Líber Arce

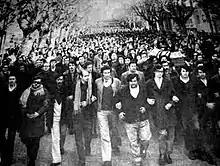
March to the atrium of the University of the Republic, for the viewing of Líber Arce

A viewing was held for Líber Arce in the atrium of the University of the Republic. A crowd accompanied his body to the Cementerio del Buceo, transforming the event into a popular demonstration against government policy. It is estimated that more than a quarter of a million people attended the funeral. Many shops closed in mourning and buses from the state-owned transport company AMDET placed black ribbons on their windshields.